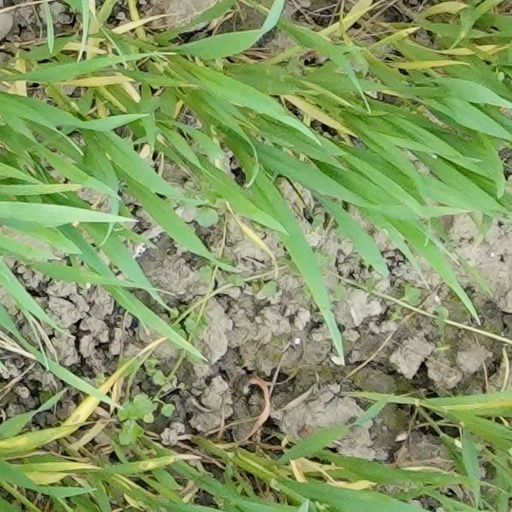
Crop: wheat